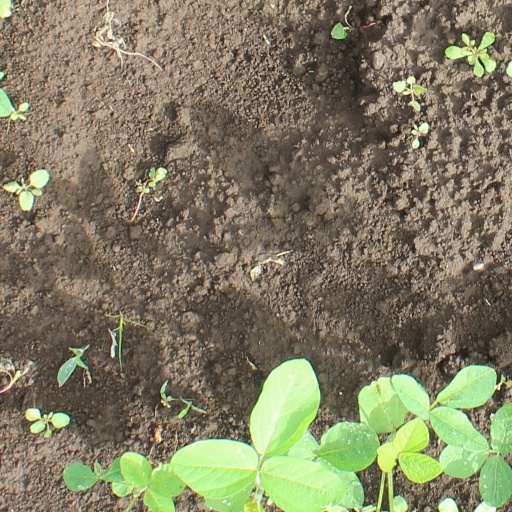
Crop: soybean